Westmoreland Heritage Trail

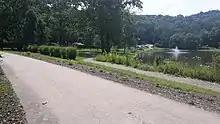
The Westmoreland Heritage Trail in B-Y Park; Trafford, PA

The trail also runs by and through several parks and recreational areas. The trail begins in Saltsburg next to a small playground. Export has plans to build a new park next to the trail that is set to extend through the borough. Farther west the trail runs alongside Murrysville's Duff Park, which has a biking trail and several hiking trails. Neighboring Monroeville owns several parcels of land across the water from the trail, including Alpine Park and Valley Park, however a lack of nearby bridges over Turtle Creek currently limits access to them. The last major park the trail runs through before its current western terminus is B-Y Park in Trafford, which has picnic pavilions and a pond that is used for fishing and ice skating, depending on the season.